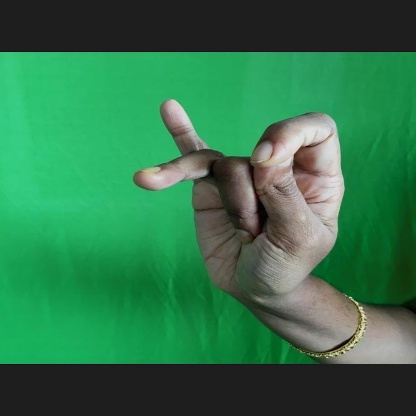
Mudra: Katakamukha